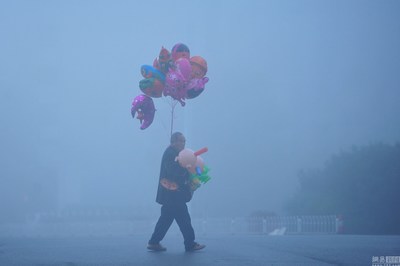
Weather: foggy or hazy